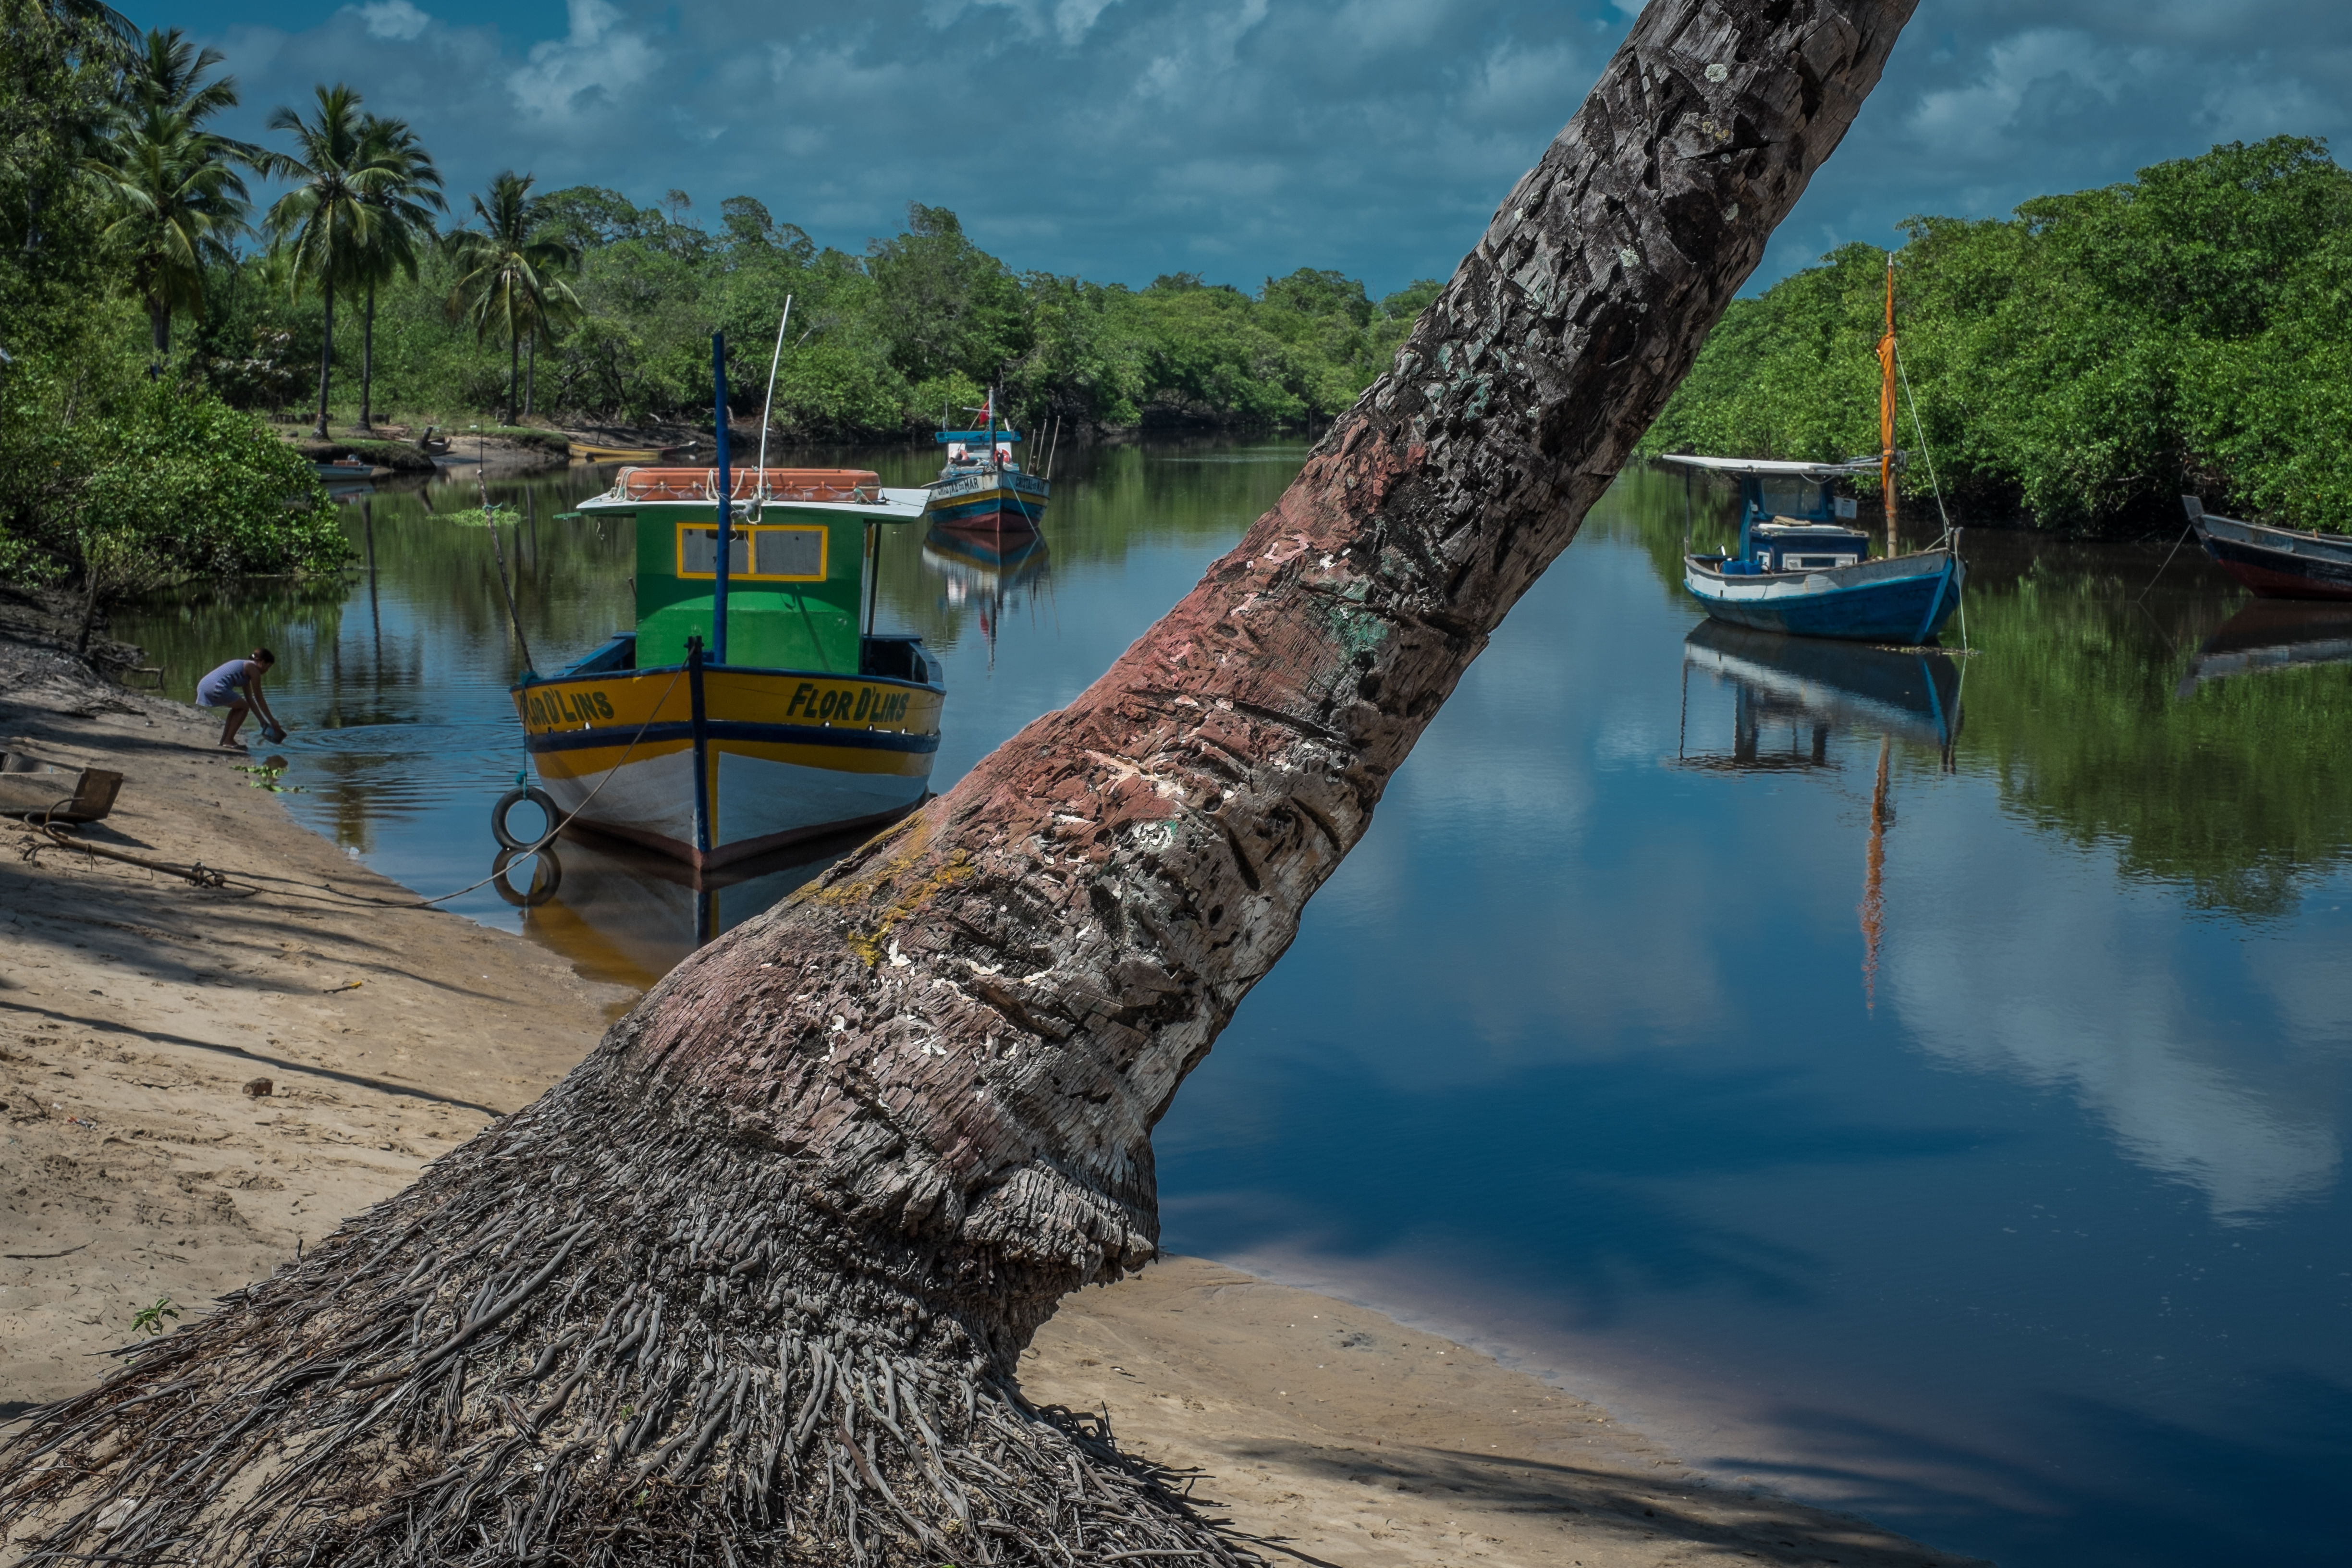
landscape, sea, coast, tree, water, nature, shore, lake, river, reflection, vehicle, bay, waterway, woody plant